Recovered Territories

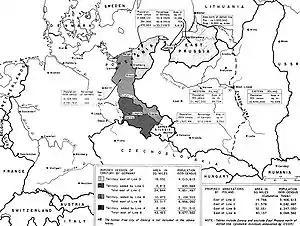
US Department of State demographics map from 10 January 1945 Germany – Poland Proposed Territorial Changes

By 1949, the term "Recovered Territories" had been dropped from Polish communist propaganda, but it is still used occasionally in common language. On the grounds that those areas should not be regarded as unique territories within the Polish state, the authorities began to refer to them instead as the "Western and Northern Lands". Wolff and Cordell say that along with the debunking of communist historiography, "the 'recovered territories' thesis ... has been discarded", and that "it is freely admitted in some circles that on the whole 'the recovered territories' had a wholly German character", but that this view has not necessarily been transmitted to the whole of Polish society. The term was also used outside Poland. In 1962, Pope John XXIII referred to those territories as the "western lands after centuries recovered", and did not revise his statement, even under pressure of the German embassy. The term is still sometimes considered useful, due to the Polish existence in those lands that was still visible in 1945, by some prominent scholars, such as Krzysztof Kwaśniewski.